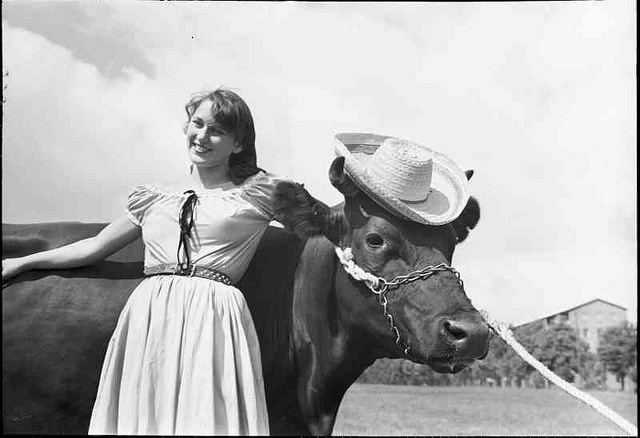
She is hugging a cow with a hat on his head.
A woman smiles in her dress while leaning on a hat wearing cow.
Black and white photograph of a woman with a cow.
A girl in a dress leaning back on a cow wearing a straw hat.
A woman leaning against a cow with a hat on it